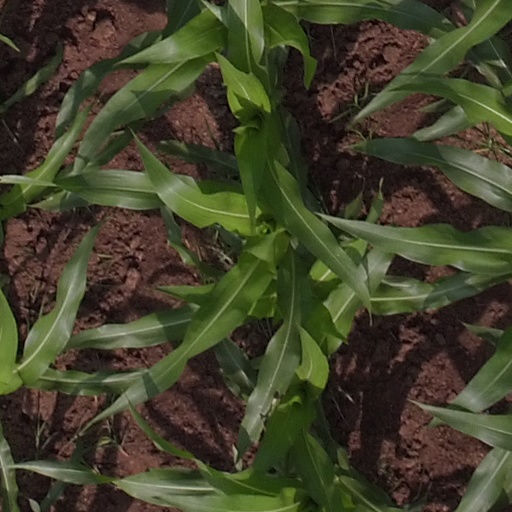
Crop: maize; corn